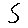
Label: 5